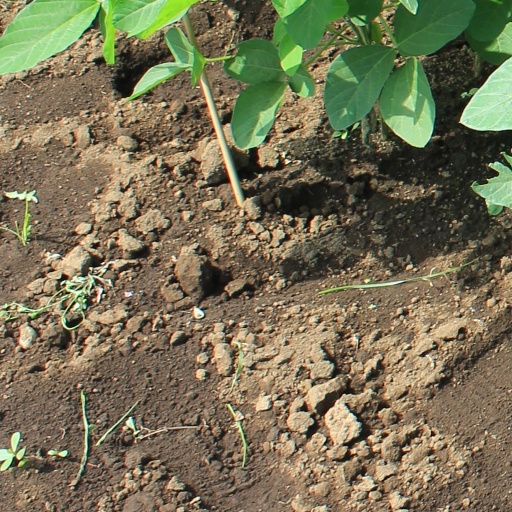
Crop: soybean